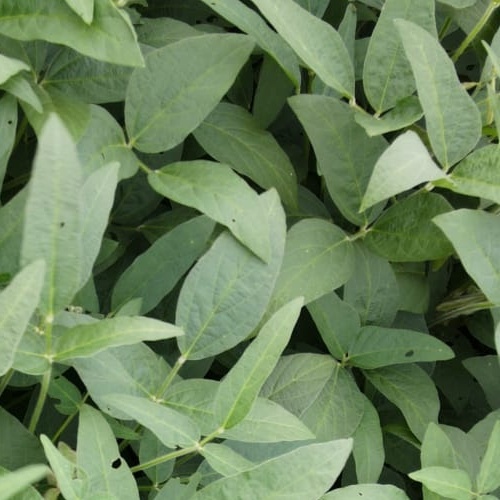
Label: Diabrotica_speciosa